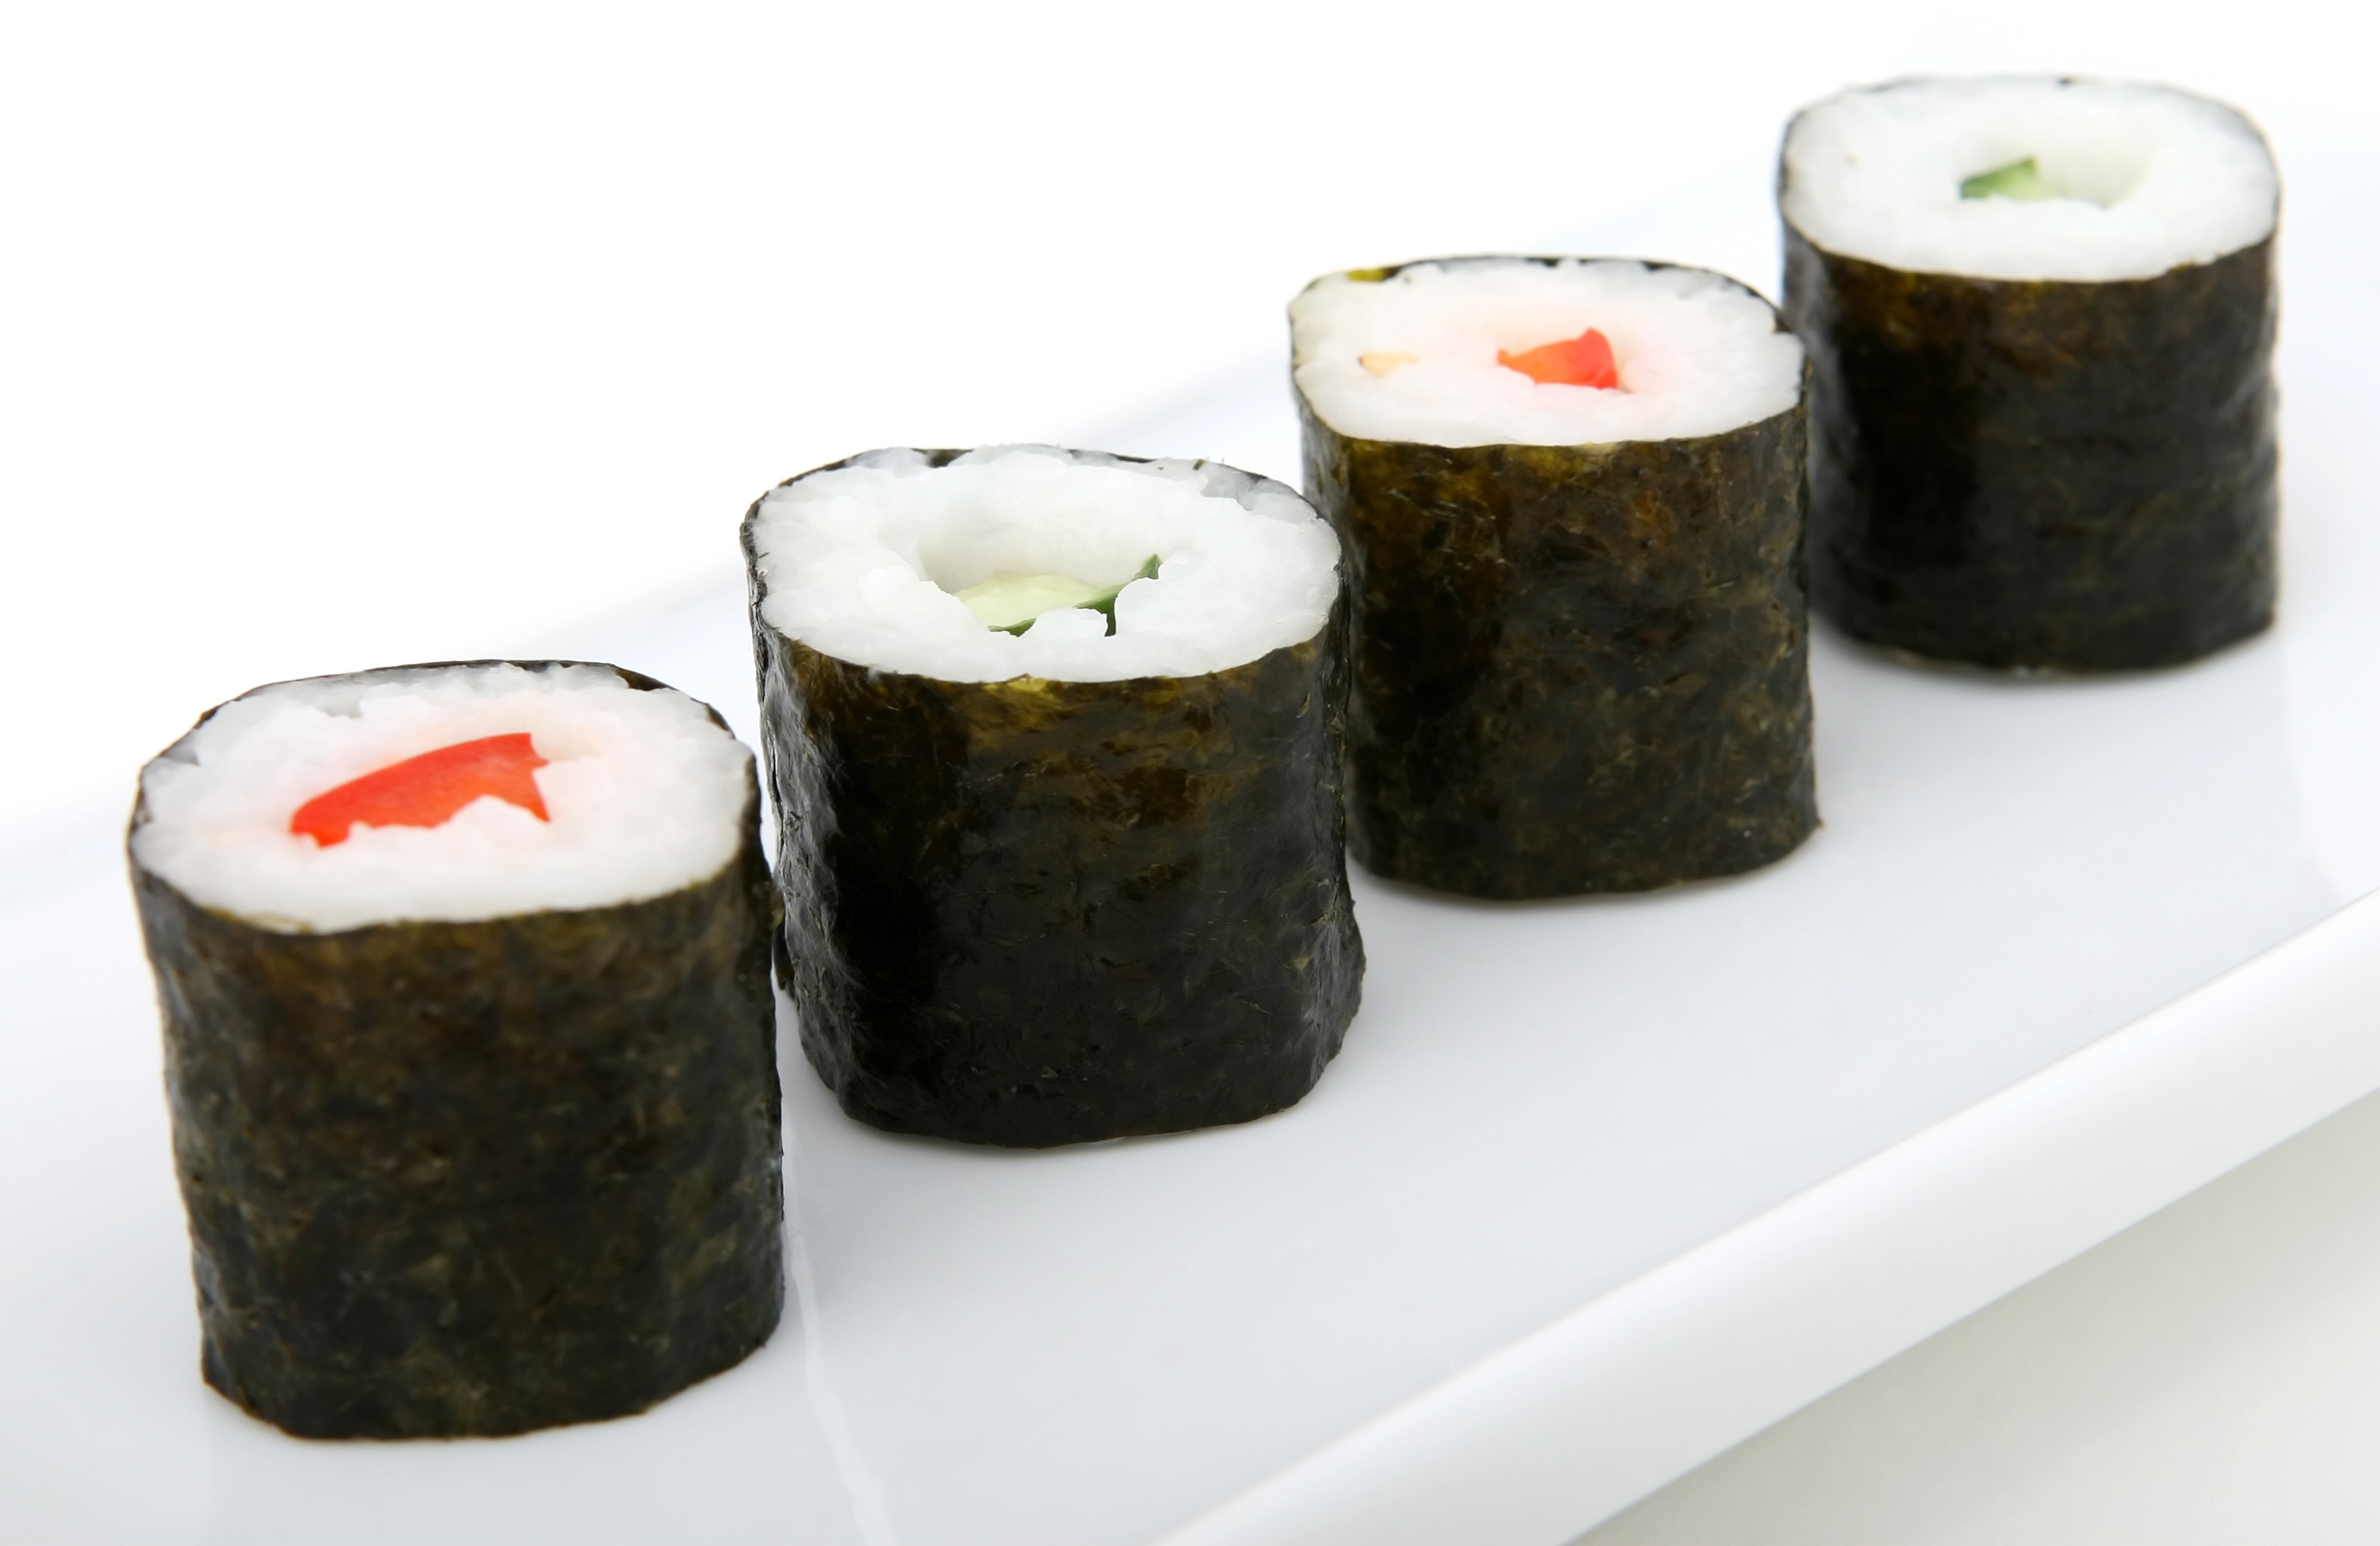
sea, white, restaurant, isolated, asian, dish, meal, food, salad, green, chinese, pepper, red, natural, seaweed, plate, seafood, fresh, black, weight, fish, healthy, snack, meat, lunch, cuisine, rice, health, asian food, sushi, sashimi, algae, nutrition, japanese, vegetables, cucumber, roll, vegetarian, raw, over, salmon, expensive, good, slim, maki, loss, diet, thai, korean, dieting, slimming, japanese cuisine, gimbap, california roll, onigiri, wholesome